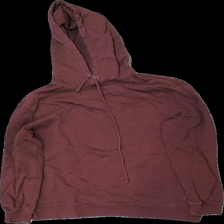
View: front
Type: Hoodie
Category: Men
Brand: Dobber
Colors: Red
Material: 100% bomull
Pattern: Logo print
Cut: Regular
Size: L
Season: All
Stains: Major
Damage: ljusare färg
Damage location: middle center
Damage 2: ljusare färg
Damage 2 location: top center
Price range: <50
Recommended usage: Recycle
Description: mörk röd hoddie